Taipan Business Centre

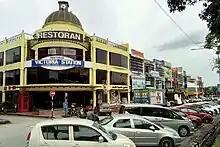
Victoria Station restaurant from Persiaran Ikhlas

Taipan Business Centre is approximately in the centre of UEP Subang Jaya (USJ), where it is named USJ 10. It is bounded by Persiaran Perpaduan to the north and east, Persiaran Bakti to the west and Persiaran Ikhlas to the south. Nearby residential areas include USJ 5 to USJ 11. The Subang Business Centre is also nearby.